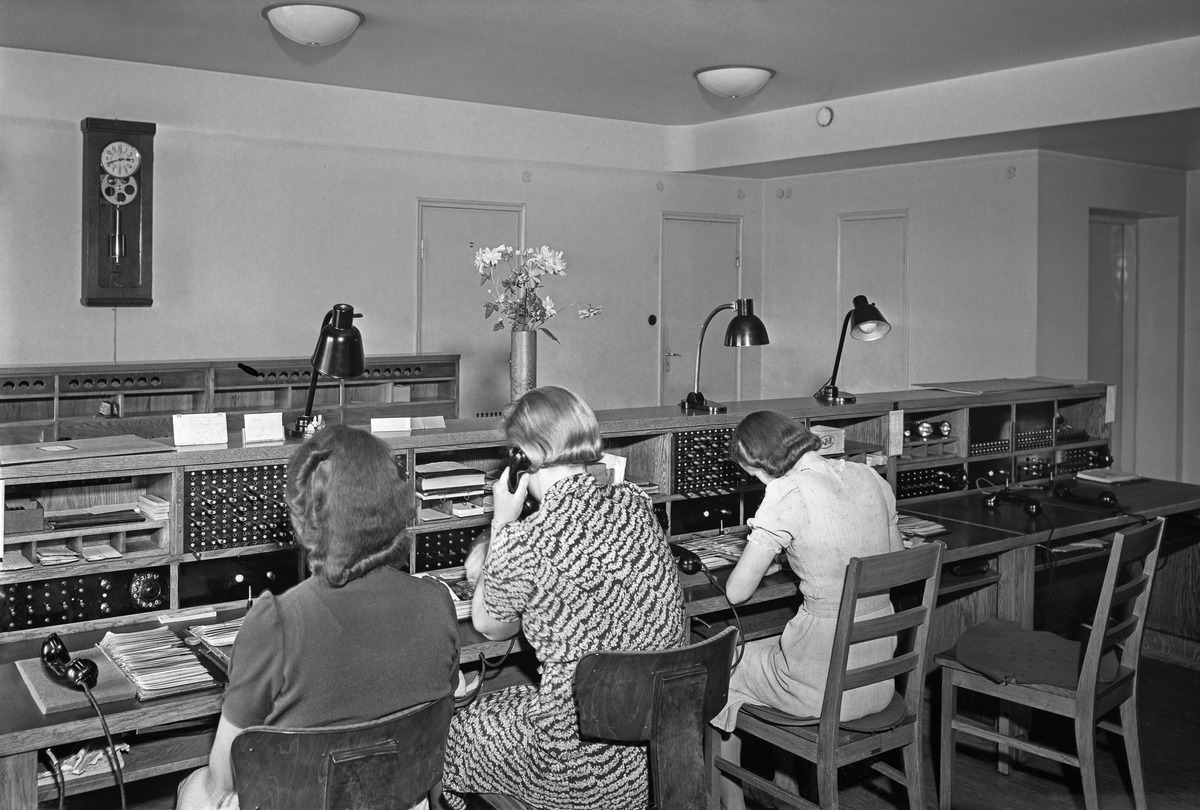
Helsingin Puhelinyhdistys
Helsingfors Telefonförening; Helsinki Telephone Association
sisällön kuvaus: Helsingin Puhelinyhdistys Helsingissä heinäkuussa 1940. Puhelinvaihde. content description: Helsinki Telephone Association in Helsinki July 1940. The telephone exchange. innehållsbeskrivning: Helsingfors Telefonförening i Helsingfors juli 1940. Telefonväxeln.
Kuvaaja: Sundström, Hugo, kuvaaja
Vuosi: 1940
Paikka: Suomi, Uusimaa, Helsinki
Aiheet: HBL; puhelinkeskukset; naiset; ammatit; telelaitokset; telephone exchanges; women; security stewards; telecommunications companies; professions; work; telefoncentraler; kvinnor; yrken; televerk